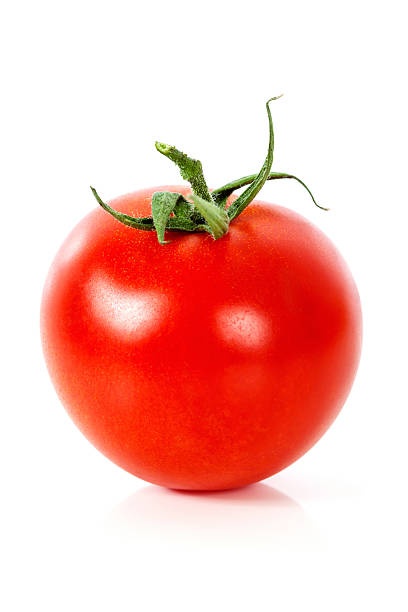
Label: tomato